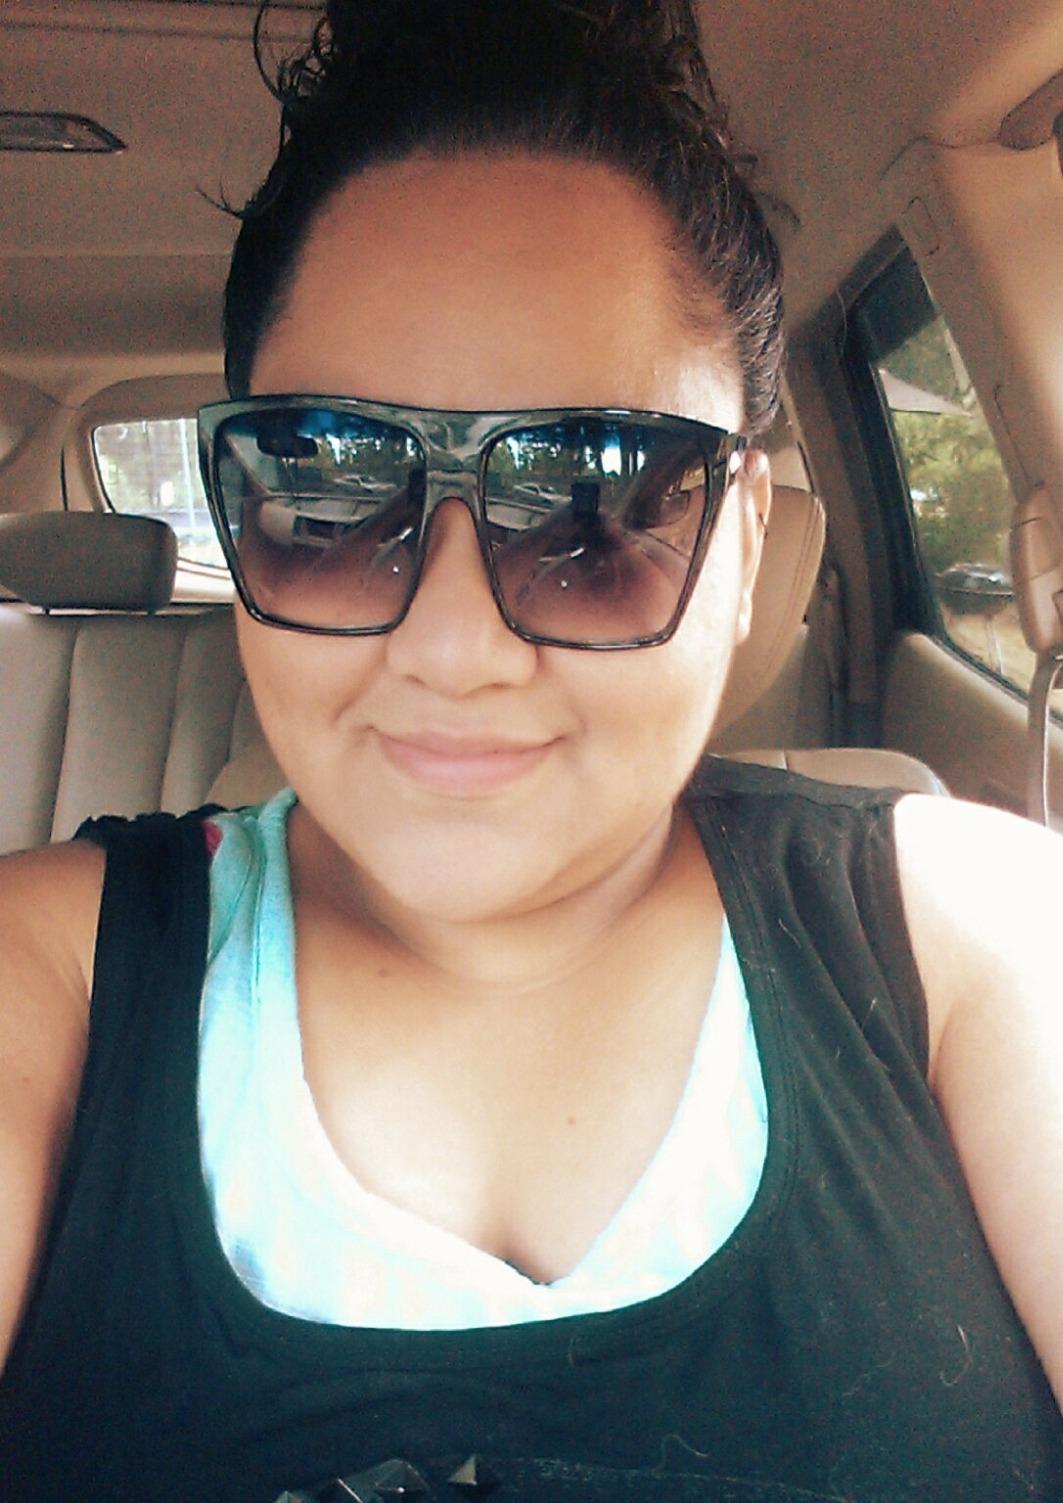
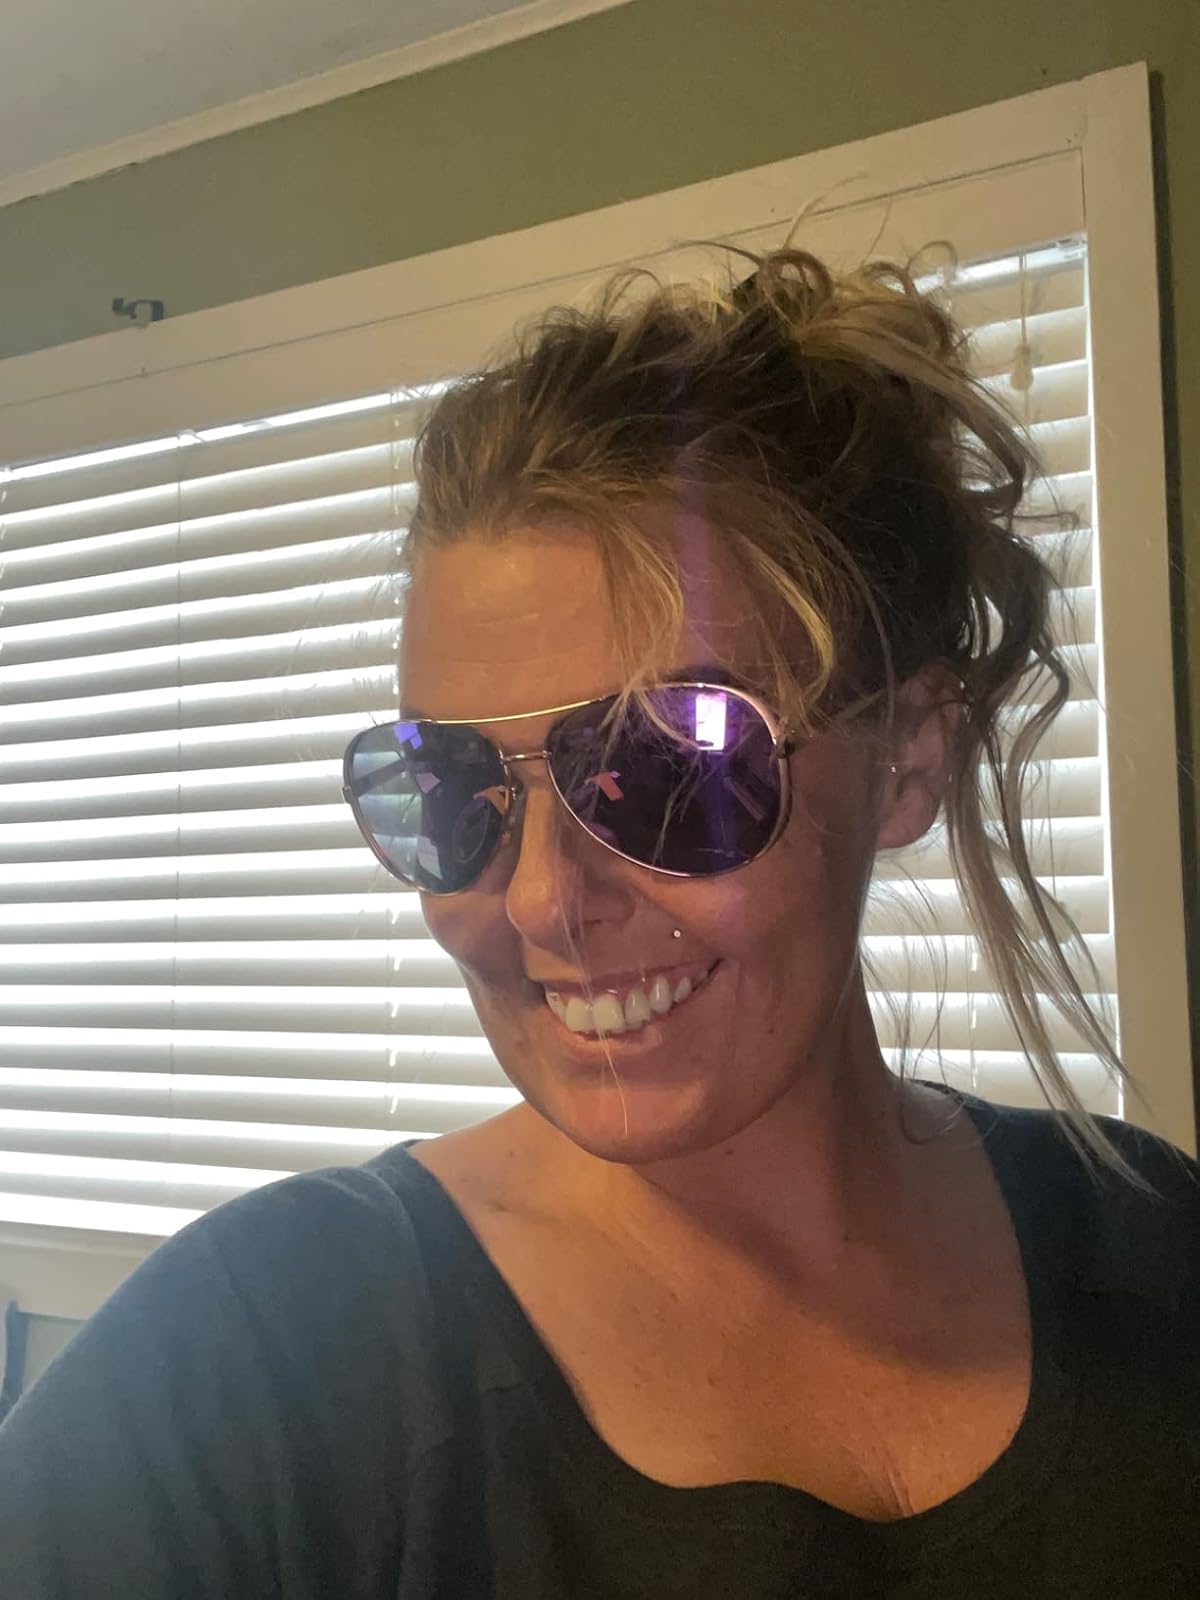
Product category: accessories_sunglasses
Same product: no